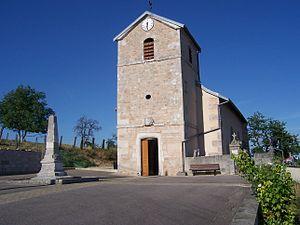
Clérey-la-Côte est une commune française située dans le département des Vosges, en région Grand Est.